Marengo trial

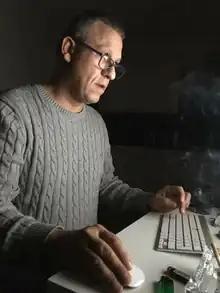
Martin Kok

In June 2016, ex-criminal and crime blogger Martin Kok published on his website Vlinderscrime about two of Taghi's accomplices. In July 2016, an attempt was made to liquidate Kok by placing a bomb under the car he was driving, but it was discovered in time.